Portanova (Osijek)

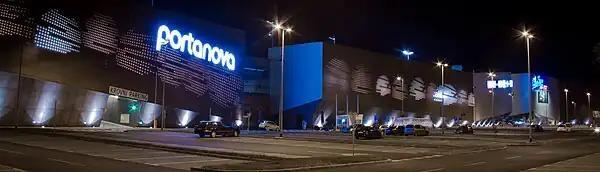
Portanova at night.

While there are a wide range of retail establishments within Portanova, some anchor tenants that distinguish themselves from other tenants include Konzum Hypermarket, H&M, Müller, Zara, C&A, NewYorker, and Blitz-Cinestar multiplex cinema. The Blitz-Cinestar cinema is part of the entertainment section which is located on the second floor and also contains a bowling alley, a casino, and gastronomy services.